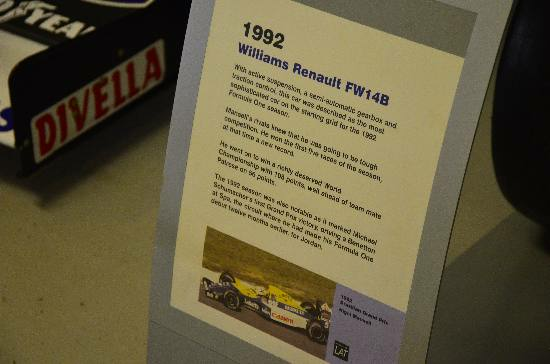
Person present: No